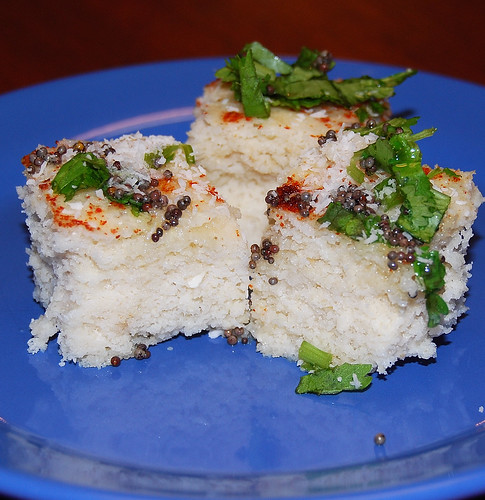
Dish: dhokla